Ashby (Ladoga, Indiana)

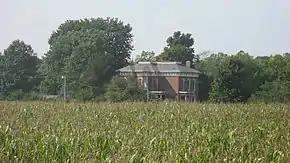
Ashby, August 2012

Ashby is a historic home located in Scott Township, Montgomery County, Indiana. It was built in 1883, and is a two-story, three-bay, L-shaped, Italianate style brick dwelling on a limestone foundation. It has a hipped roof, wood entrance portico, and arched double door entrance.